John Watts (New York politician)

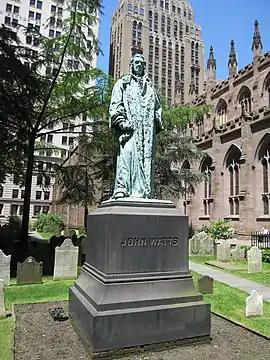
Statue of John Watts in the Trinity Church Cemetery in New York

John Watts was born on August 27, 1749, in New York City. He was the son of John Watts (1715–1789), a Scottish immigrant from a wealthy family, and Ann DeLancey (1723–1784), a descendant of the Schuyler family and Van Cortlandt family. His elder brother, Robert Watts (1743–1814), was married to Mary Alexander, the daughter of Lord Stirling. His younger siblings included Anne Watts (1744–1783), who was married to Archibald Kennedy, 11th Earl of Cassilis (the parents of Archibald Kennedy, 1st Marquess of Ailsa), Susannah Watts (1749–1823), who was married to Phillip Kearney, Mary Nicoll Watts (1751–1815), who was married to Sir John Johnson, 2nd Baronet, Stephen Watts, who was married to Sarah Nugent, and Margaret Watts, who was married to Robert Leake.